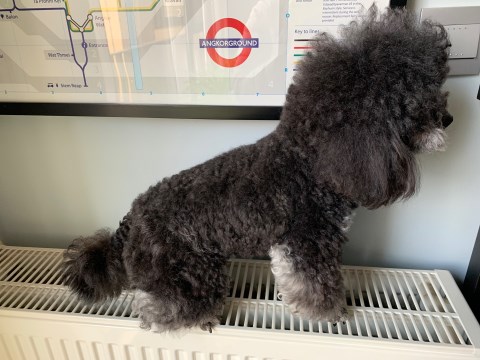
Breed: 2925-n000114-toy_poodle